Gateway HandBook

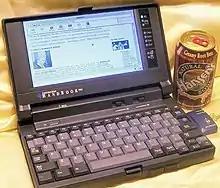
A HandBook 486 running the Dillo web browser on Linux

The HandBook was a very small and lightweight subnotebook originally introduced by Gateway 2000 in 1992. It quickly achieved critical acclaim and a cult-like following, especially in Japan.